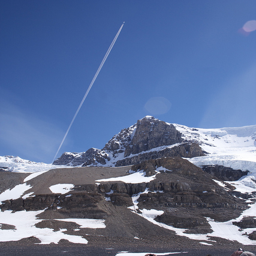
A plane emitting smoke stream flying over a mountain.
A plane darts across a bright blue sky behind a mountain covered in snow
A plane leaves a contrail above the snowy mountain top.
A mountain that has a plane flying overheard in the distance.
A mountain view with a plume of smoke in the background